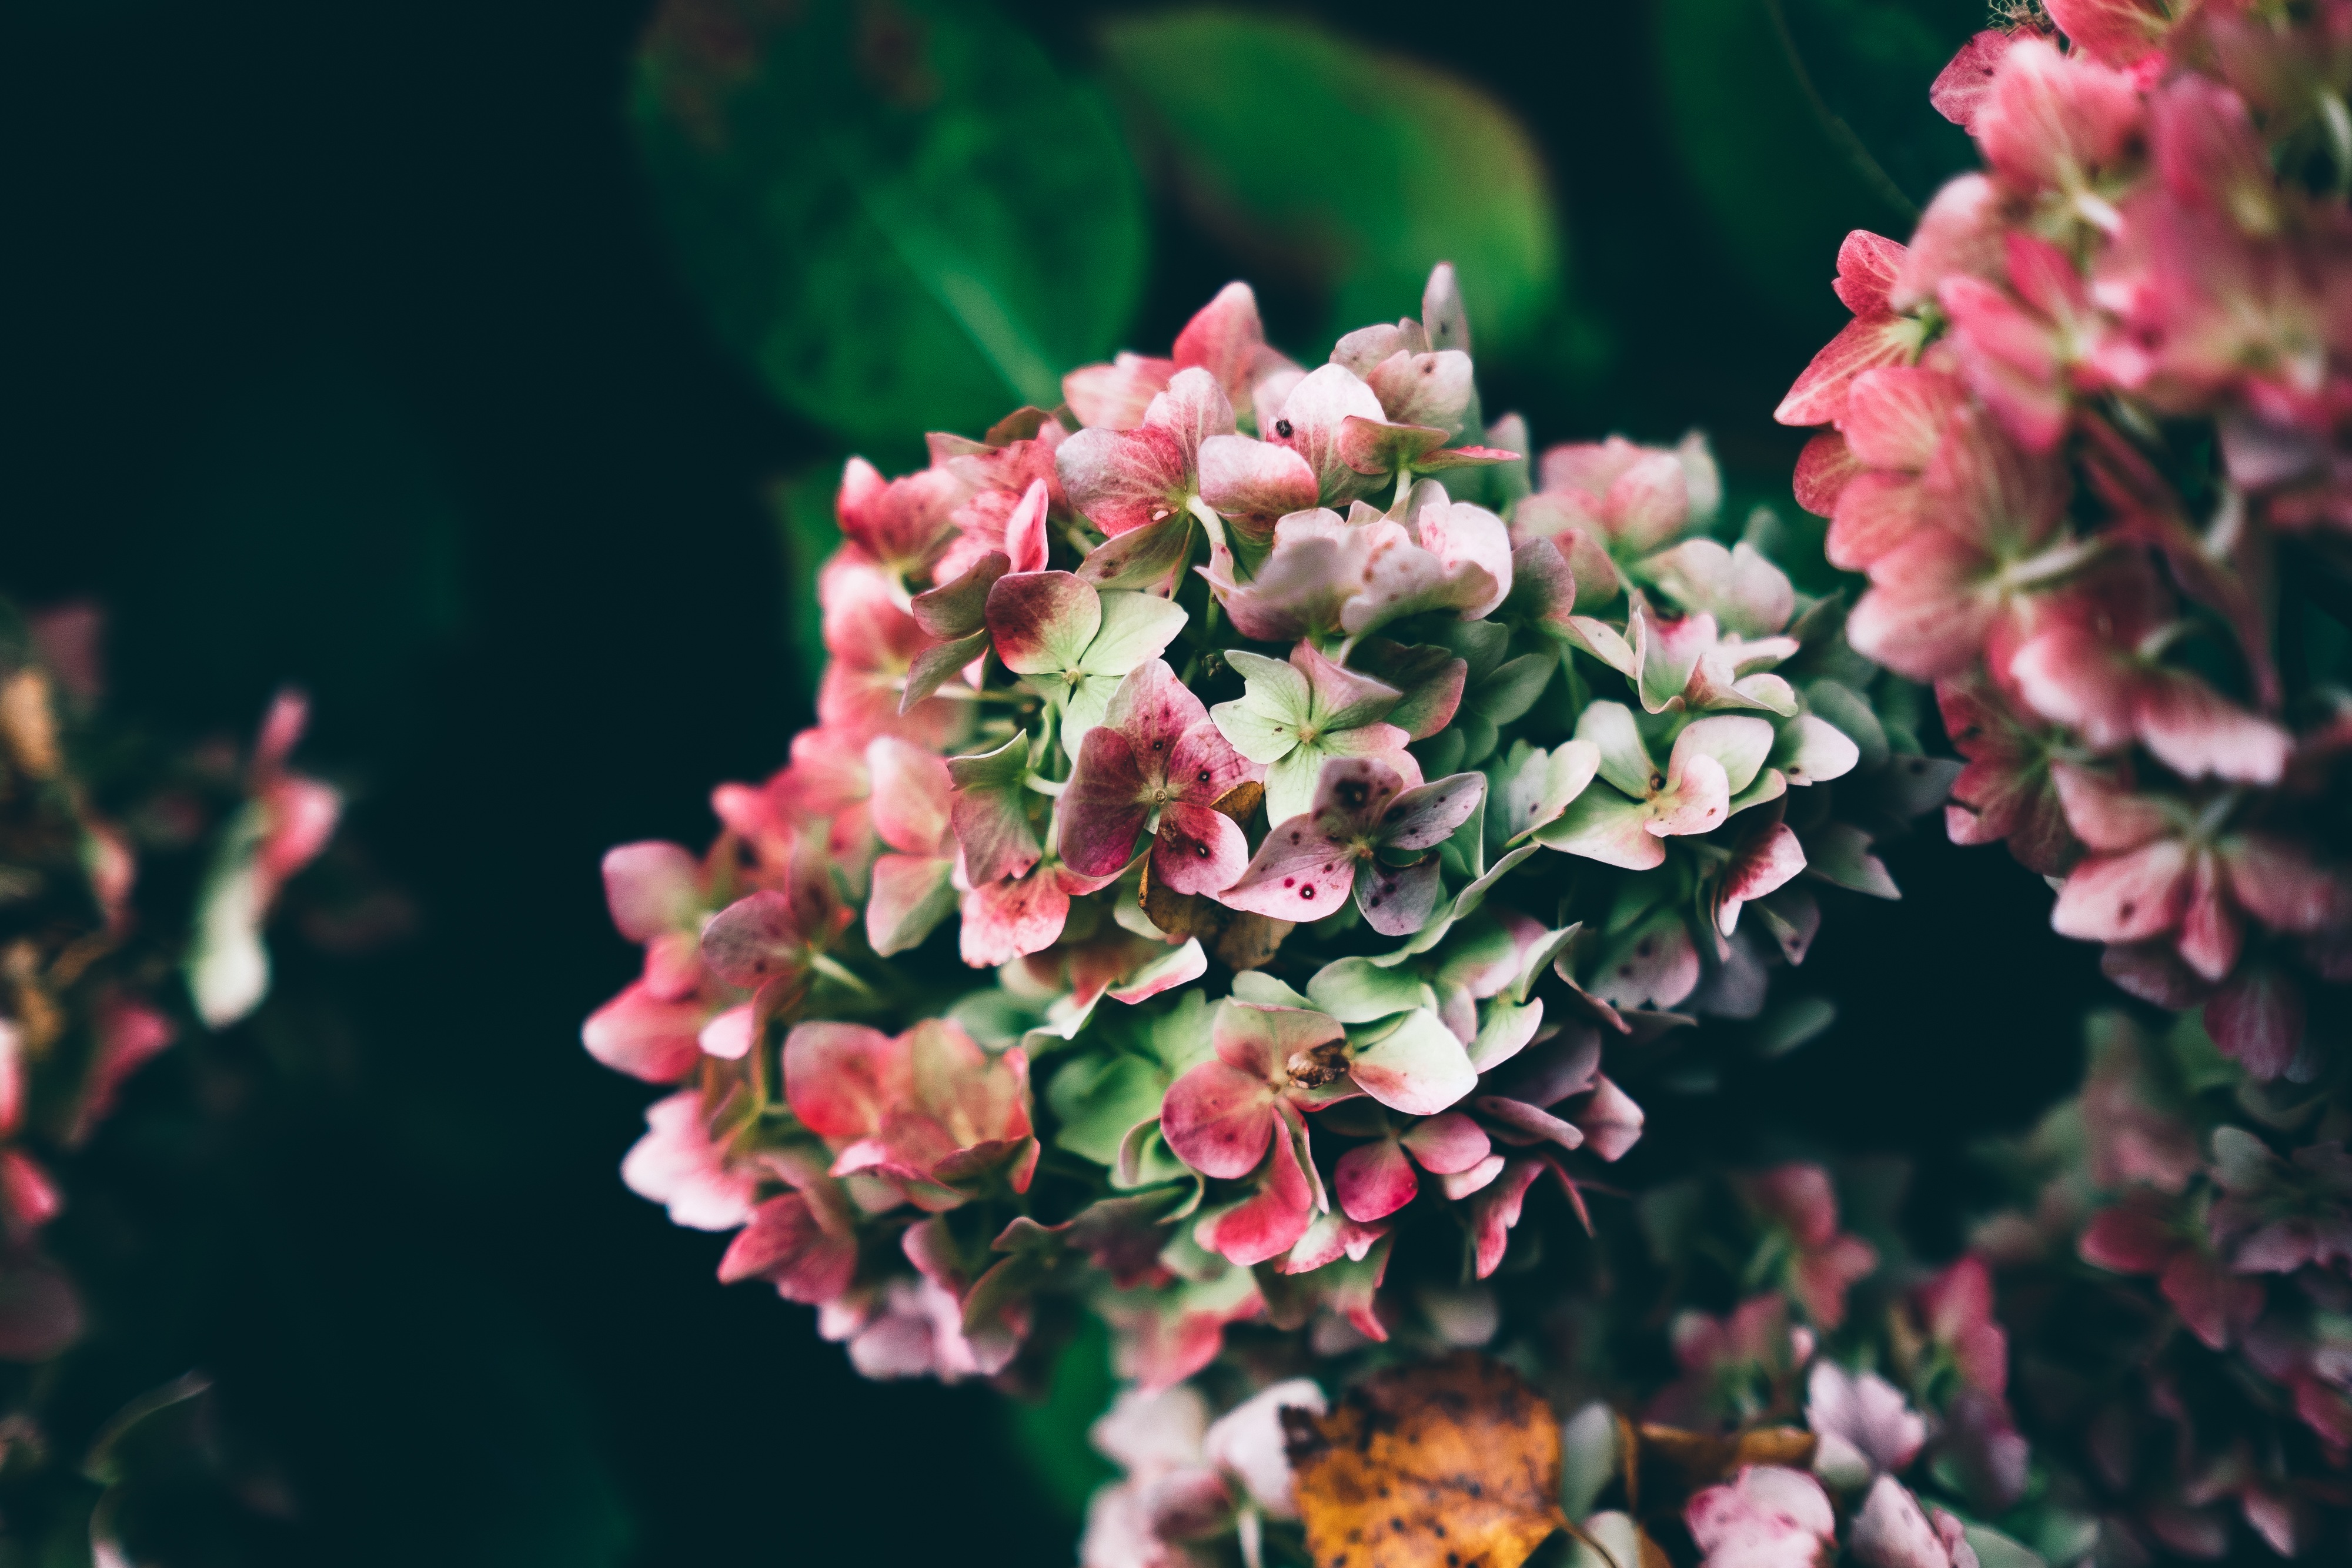
tree, nature, branch, blossom, growth, plant, leaf, flower, petal, bloom, summer, bush, spring, green, color, autumn, botany, garden, pink, flora, hydrangea, season, outdoors, shrub, deciduous, beautiful, bud, floristry, macro photography, flowering plant, hydrangeaceae, land plant